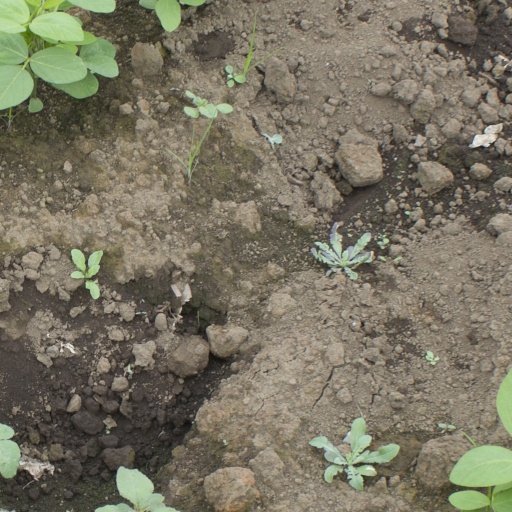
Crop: soybean